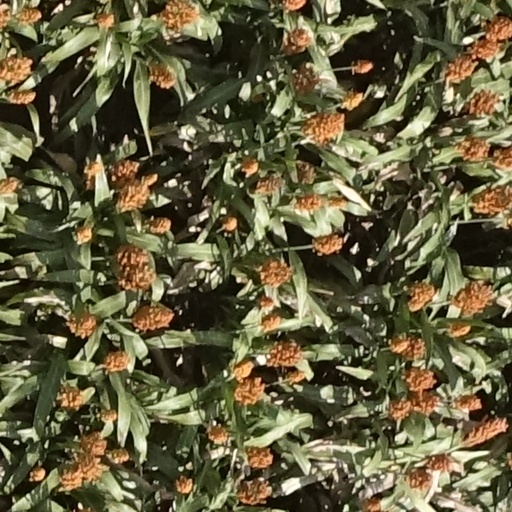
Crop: sorghum